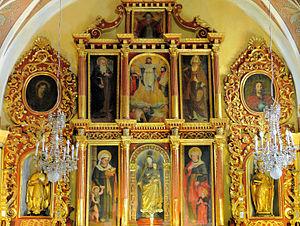
Saint-Sauveur-sur-Tinée - Eglise Saint-Michel-Archange - Retable du maître autel réalisé par Guillaume Planeta en 1583
L'église Saint-Michel-Archange, ou église des Saints-Sauveur et Michel, est une église à Saint-Sauveur-sur-Tinée dans les Alpes-Maritimes. L'édifice est inscrit au titre des monuments historiques le 12 décembre 1939.
Les peintres primitifs niçois sont les peintres originaires du Pays niçois, territoire successivement dominé par les comtes de Provence et par les ducs de Savoie à partir de 1388, ou du Piémont ayant exercé leur art dans le comté de Nice ou dans le Piémont proche, territoires qui faisaient partie, au XVᵉ siècle et XVIᵉ siècle, des États de Savoie.